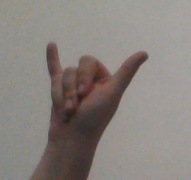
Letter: ya